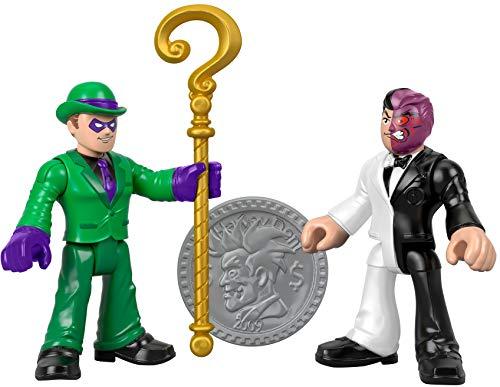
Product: Imaginext Fisher-Price DC Super Friends The Riddler and Two Face Figures, Multicolor (GBL90)
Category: Toys & Games | Toy Figures & Playsets | Action Figures
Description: Includes the Riddler figure with question mark cane accessory.
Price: $15.95
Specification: ProductDimensions:4x9x6inches|ItemWeight:3.2ounces|ShippingWeight:3.2ounces(Viewshippingratesandpolicies)|ASIN:B07HR92YXV|Itemmodelnumber:GBL90|Manufacturerrecommendedage:3months-8years